Isko Moreno

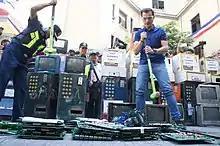
Moreno (right) and then-Manila Police District director, Vicente Danao (left) leading the destruction of confiscated illegal "video karera" (online gambling game) machines

On July 15, 2020, Moreno launched the city's drive-through testing facility, where passengers in vehicles could undergo free COVID-19 testing near Bonifacio Shrine in Ermita. The facility was open to both residents and non-residents of the city, and was the first testing facility of its kind in the country. Three days later, the city government opened a second drive-through testing facility at the Quirino Grandstand.